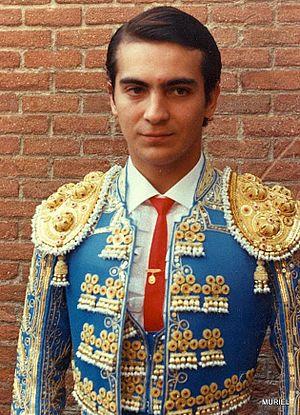
José Cubero Sánchez dit « El Yiyo » était un matador espagnol né à Bordeaux le 16 avril 1964, mort à Colmenar Viejo le 30 août 1985.